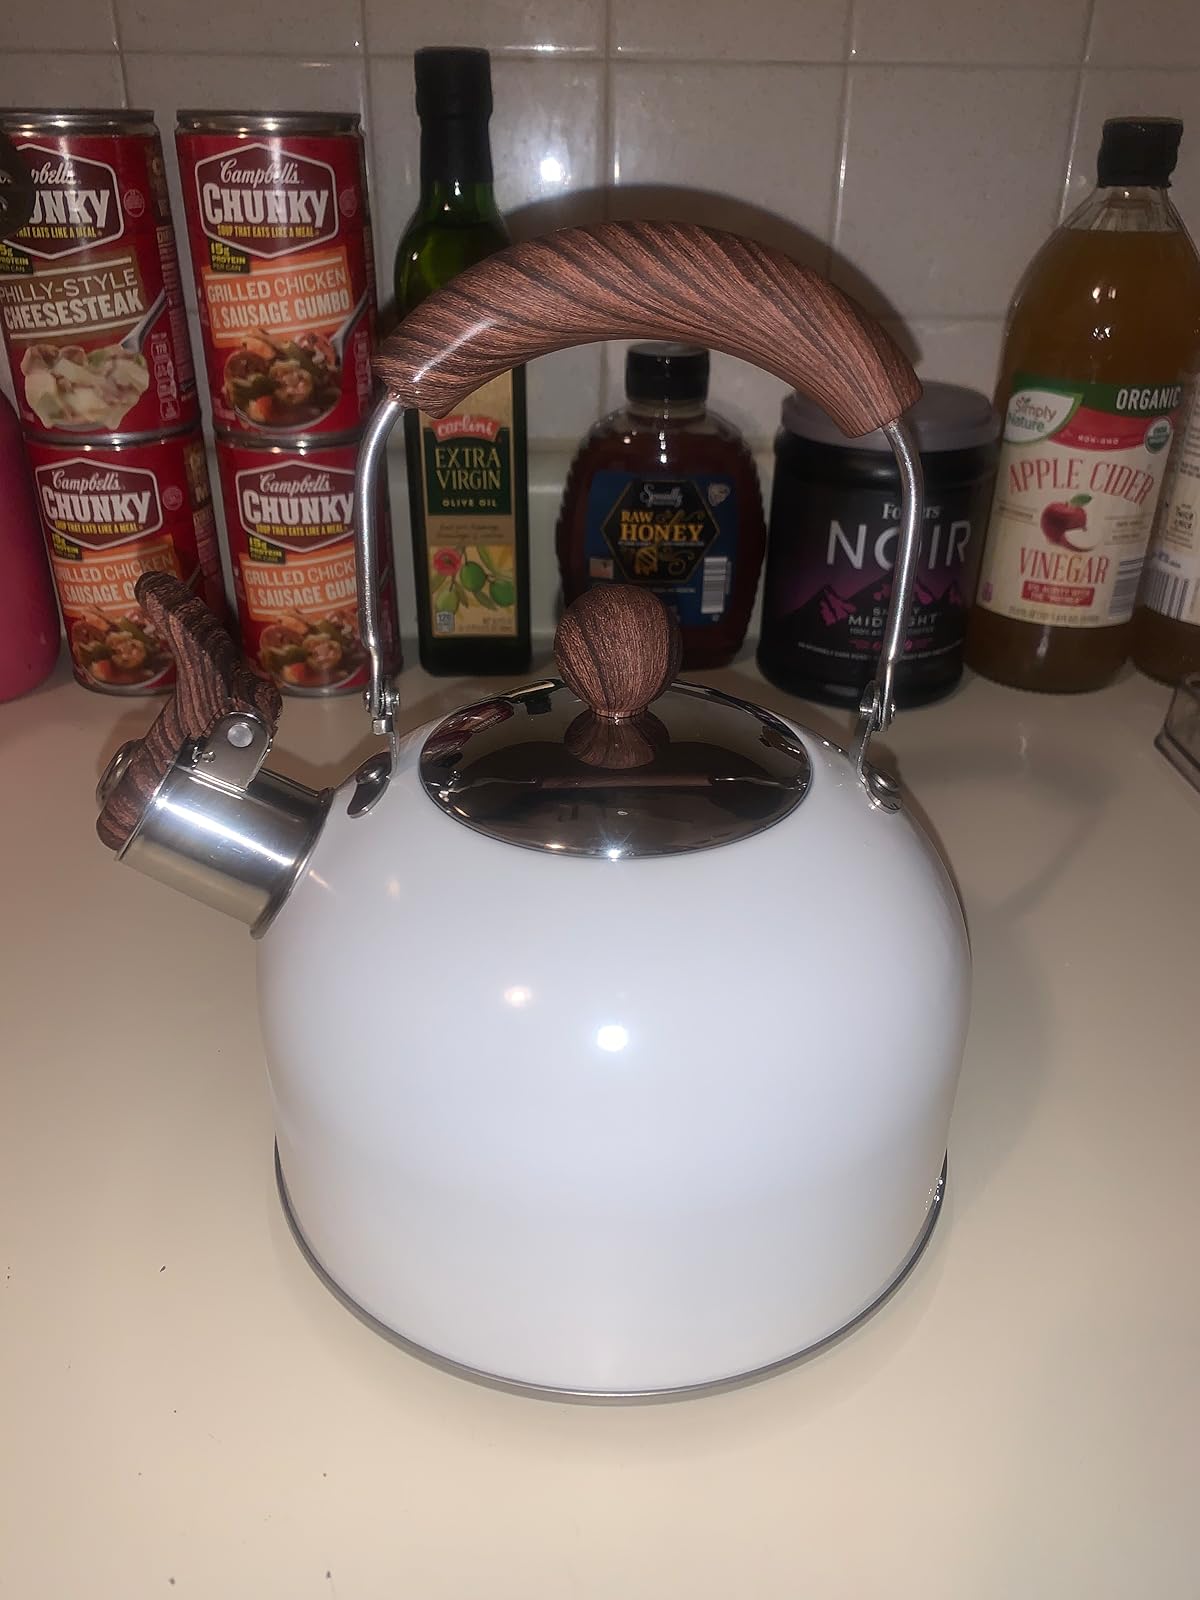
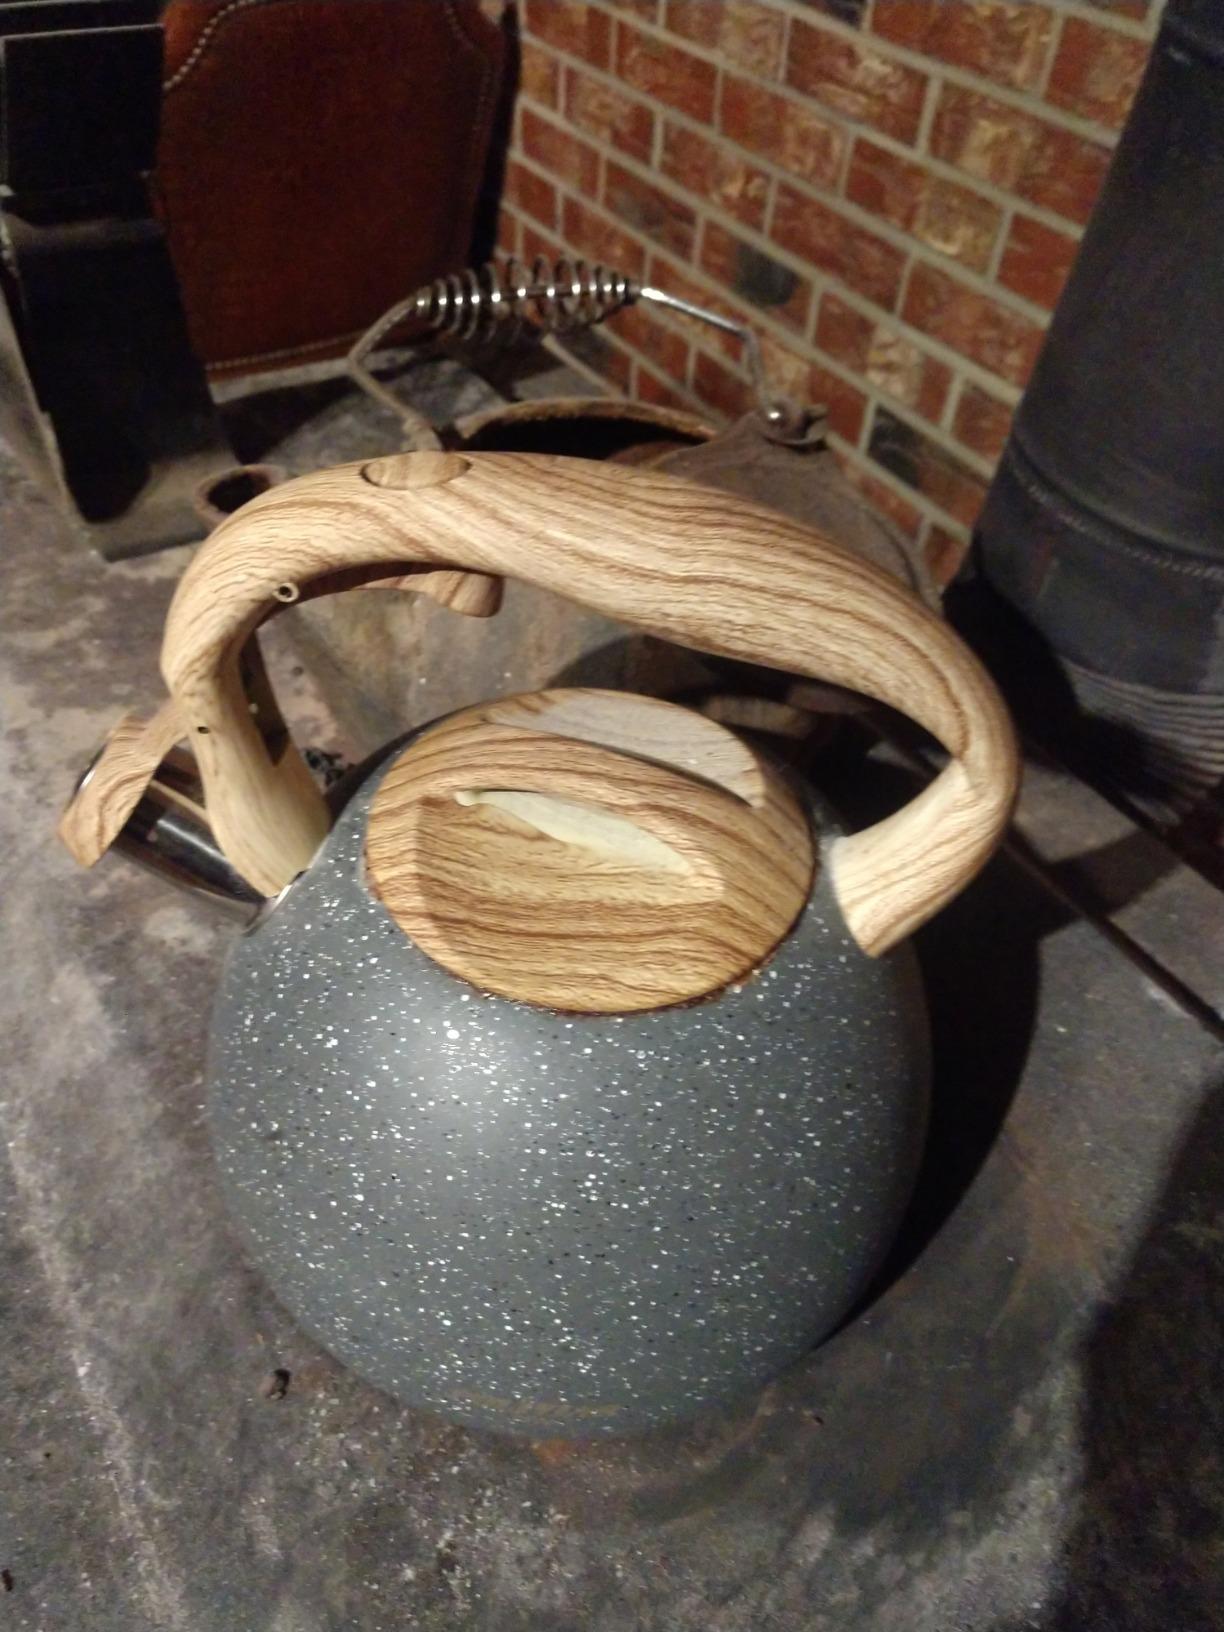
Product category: items_kettle
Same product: no